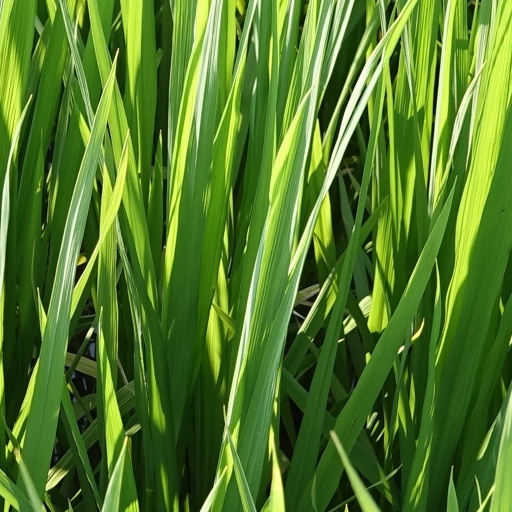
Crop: rice